Jetske van den Elsen

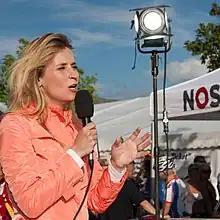
Van den Elsen in 2012

Jetske van den Elsen (born 1 September 1972 in De Bilt) is a Dutch female television presenter.